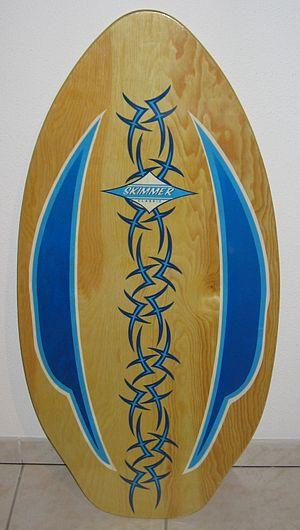
Description: Photo d'un fr:Skimboard amateur Auteur: fr:User:MaximePetazzoni